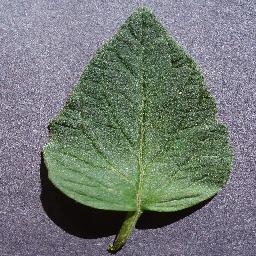
Label: Tomato___healthy